Somerville, Massachusetts

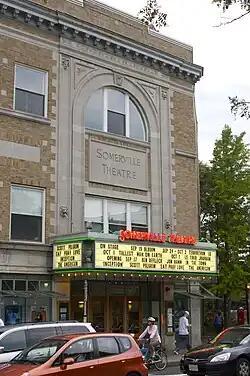

Davis Square is home to the Somerville Theatre, which formerly housed the Museum of Bad Art and plays host to the Independent Film Festival of Boston each spring. Union Tavern and the Crystal Ballroom are live music venues in the city.